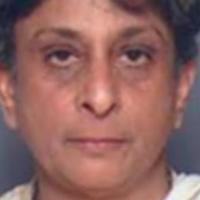
Age group: age 41-55